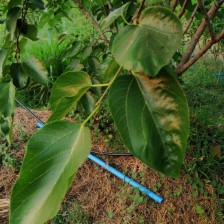
Variety: TaiwanMeacho